Opération Teddy Bear

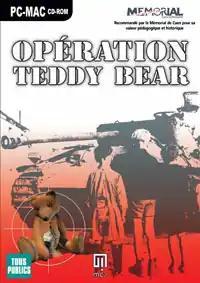

Opération Teddy Bear is an educational comic strip video game released in 1996. It was developed by Index+ and a co-production with Flammarion, and is written by Edouard Lussan.